Lance's Right

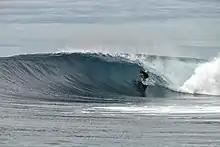
Surfer at Lance's Right, Mentawai Islands, Indonesia

Lance's Right (also known as HTs) is a surf reef break located in Indonesia, off Sipore Island, part of Sumatra's Mentawai Island chain. A reef break is an area in the ocean where waves start to break once they reach the shallows of a reef.